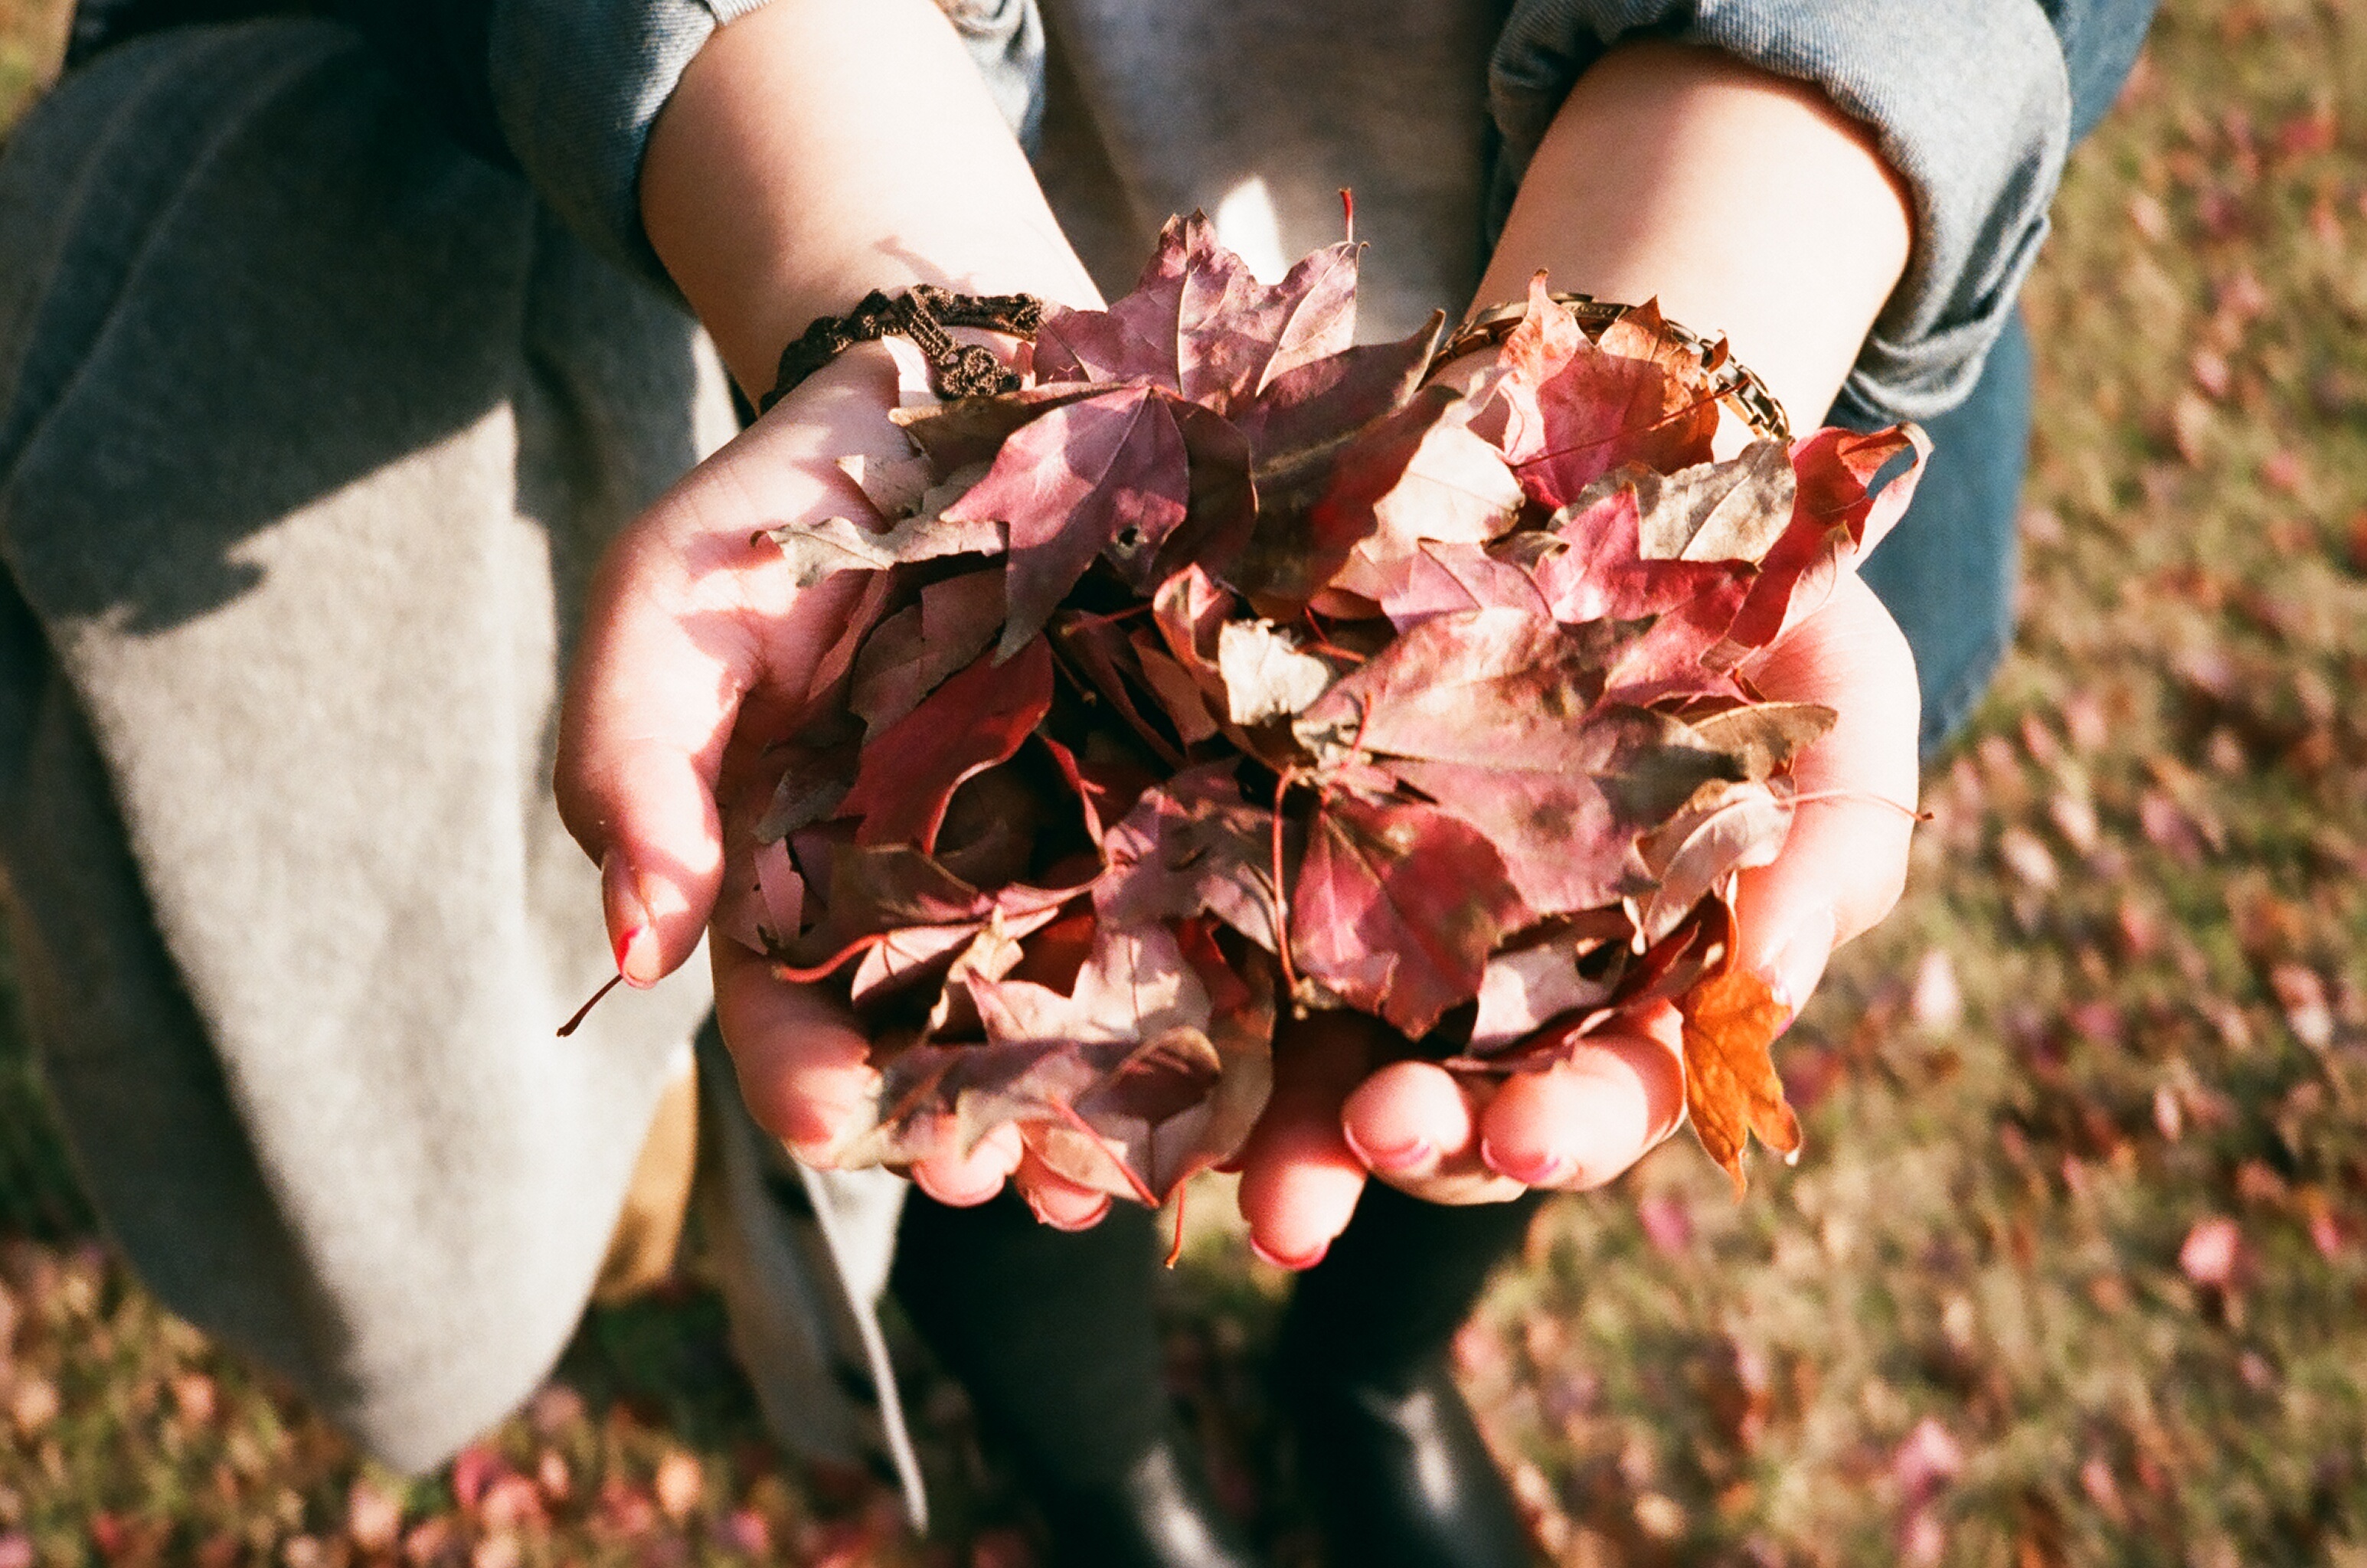
tree, plant, photography, leaf, flower, petal, spring, red, color, autumn, flora, season, flowering plant